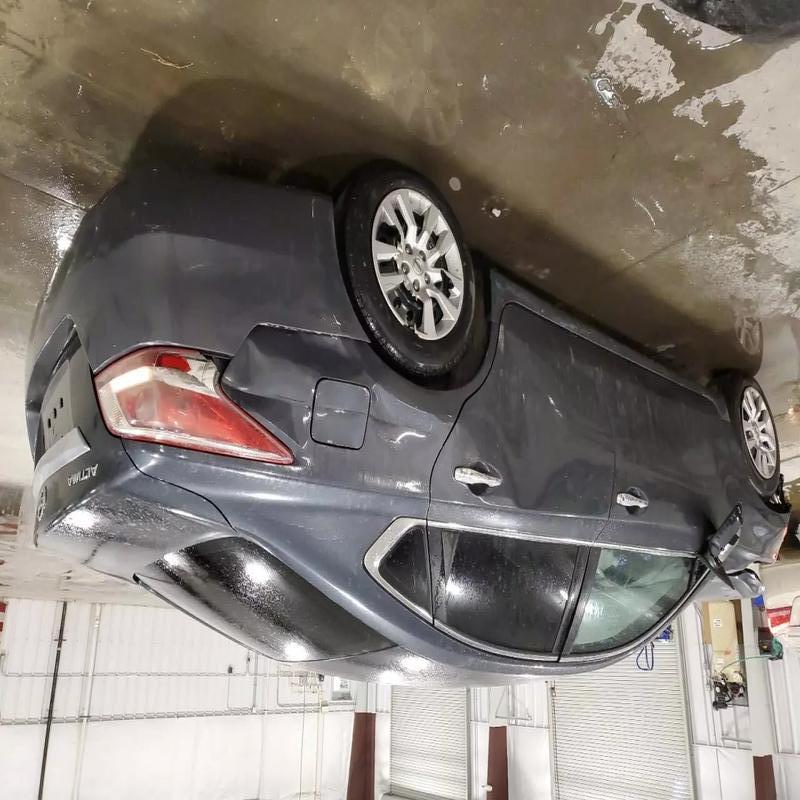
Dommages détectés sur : capot, porte avant gauche, porte arrière gauche, aile arrière gauche, feu arrière droit, feu arrière gauche, plaque d'immatriculation arrière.
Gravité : majeur